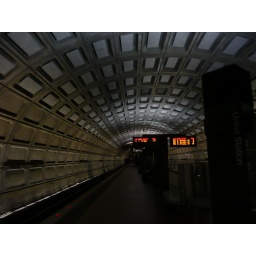
Union Station around 5.30am waiting for a train to take me to a bed after 4 days on the road.